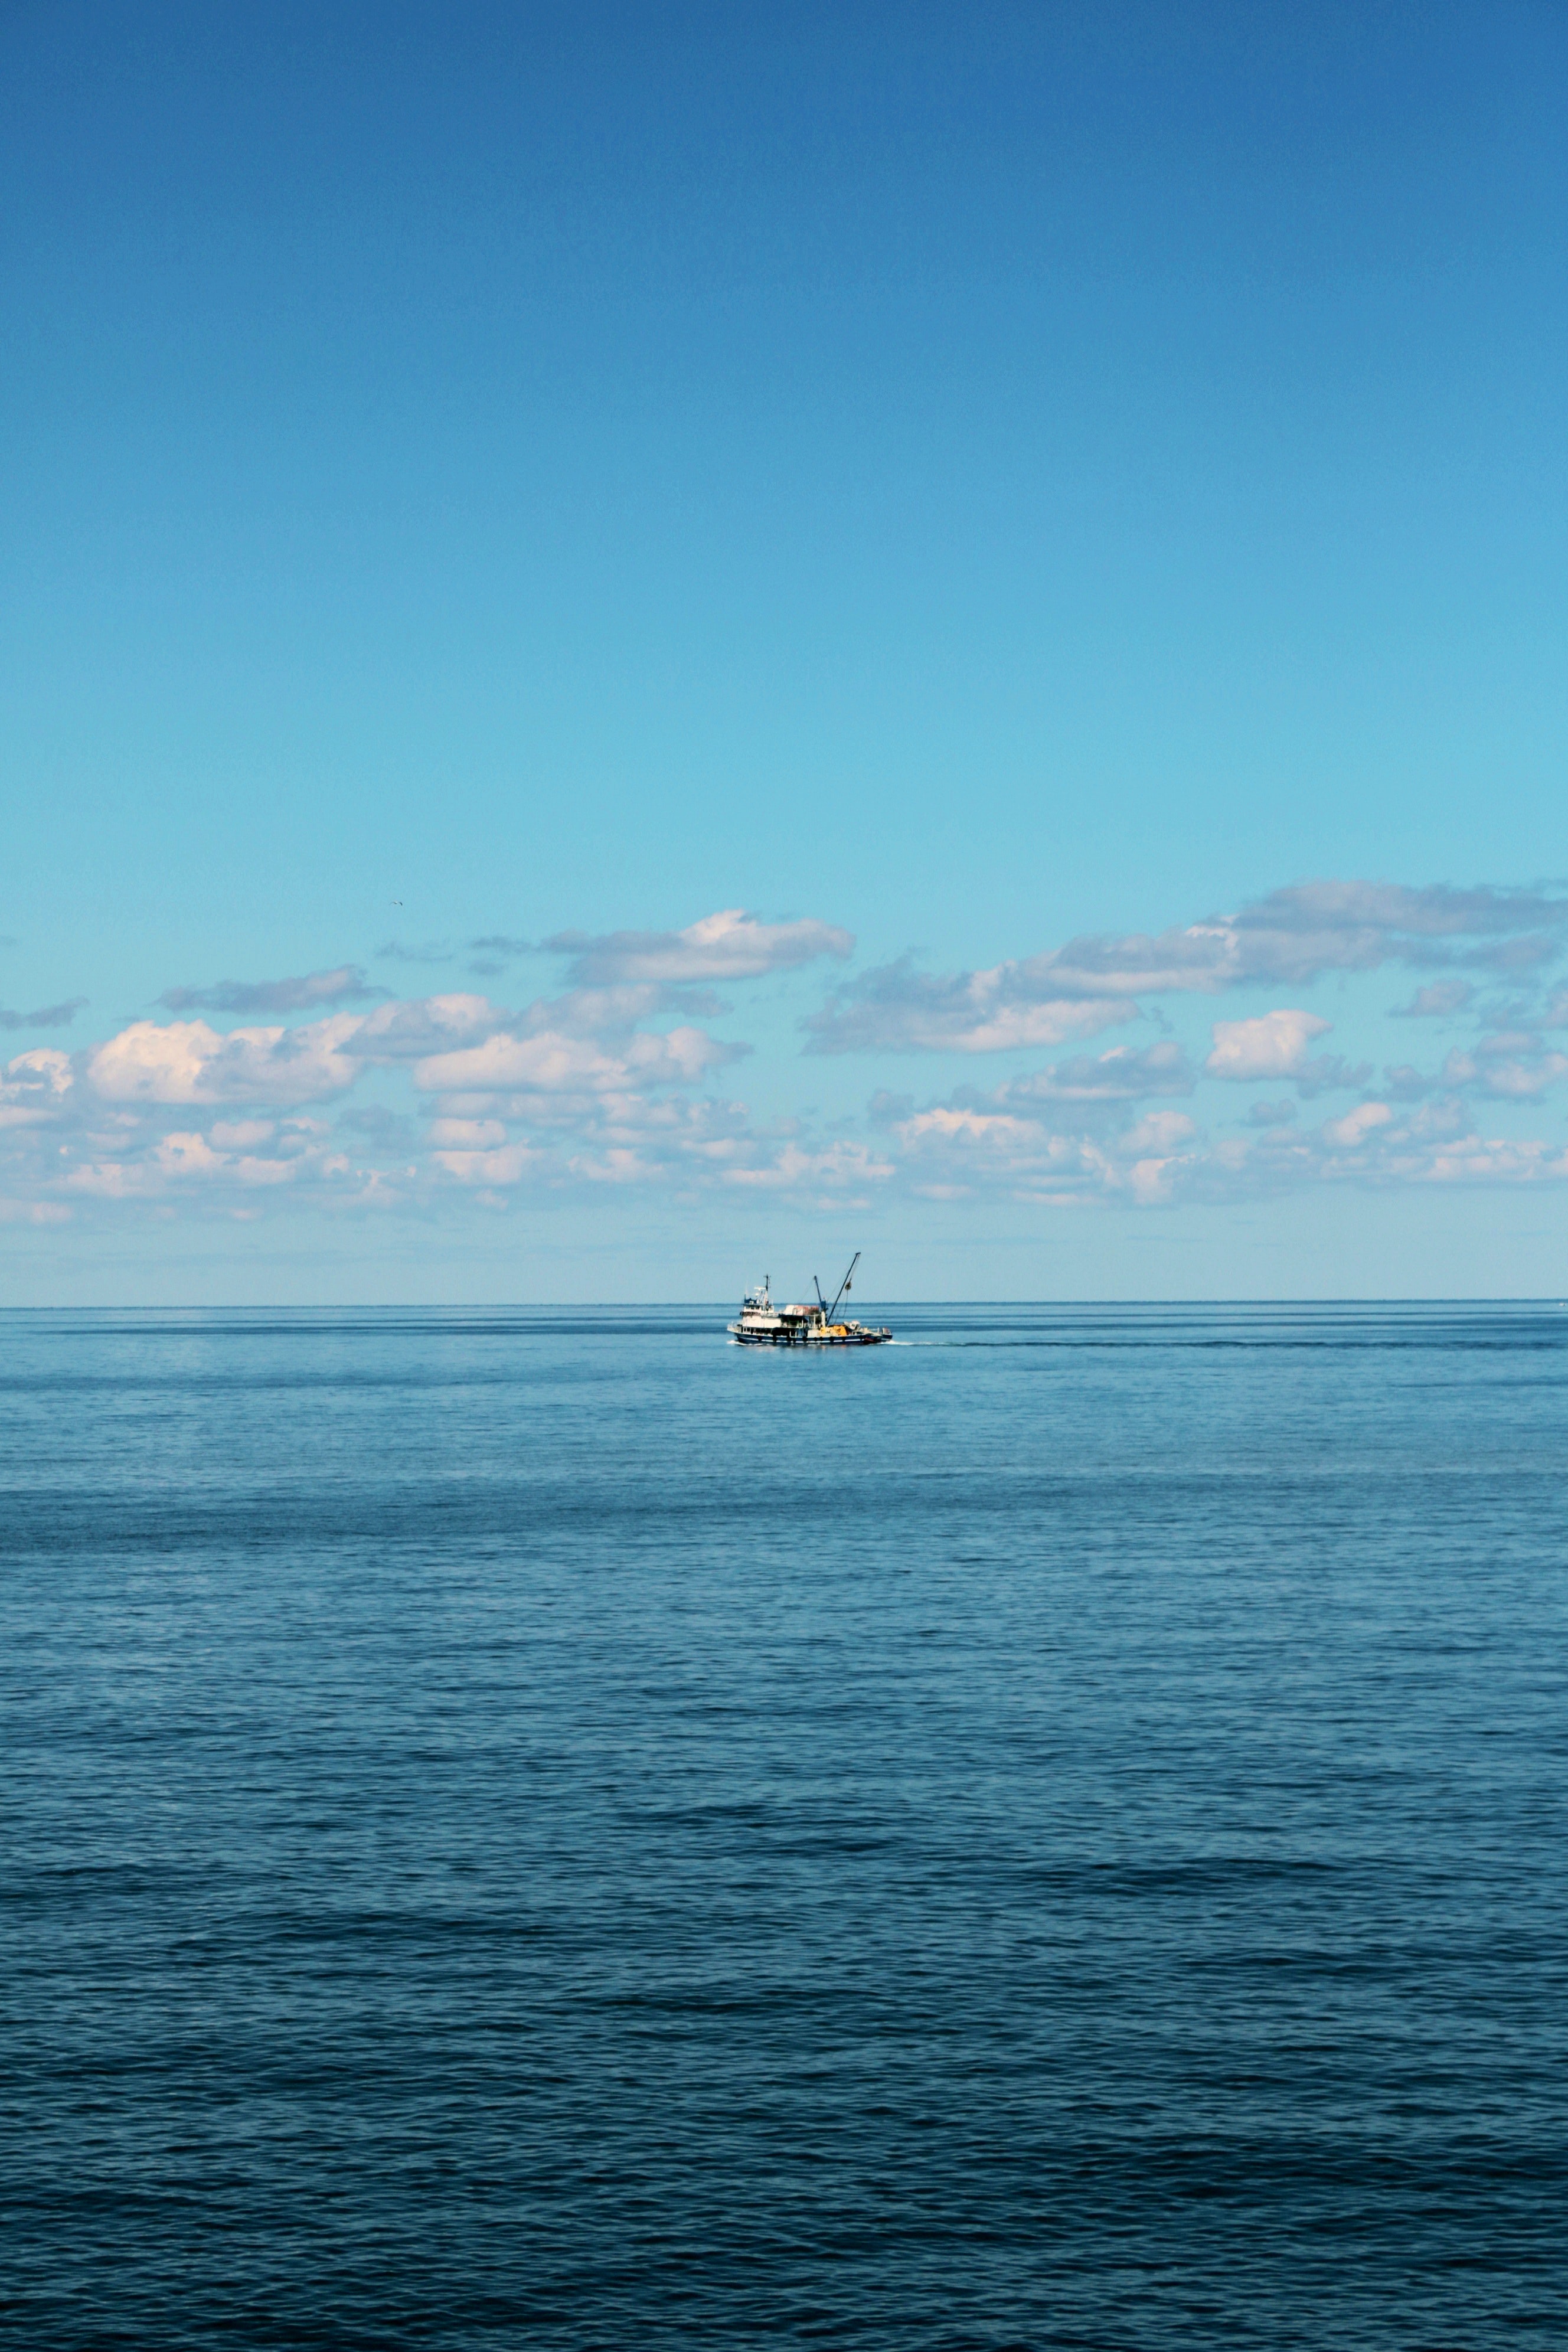
natural, water, cloud, sky, boat, azure, fluid, vehicle, watercraft, aircraft, lake, horizon, naval architecture, calm, airplane, liquid, boats and boating equipment and supplies, ship, landscape, air travel, travel, sound, island, ocean, cumulus, channel, coast, electric blue, water transportation, wind wave, wave, evening, tropics, flight